Blast Off at Woomera

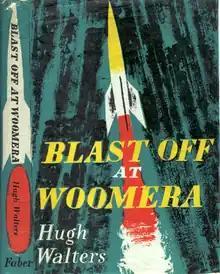
First edition

Blast Off at Woomera is a children's science fiction novel, the first in the "Chris Godfrey of U.N.E.X.A." series by British author Hugh Walters. It was published in the UK by Faber in 1957, in the United States by Criterion Books in 1958 (under the title Blast Off at 0300), and in the Netherlands in 1960 by Prisma Juniores (under the title "Ruimtevaarder nummer één" -- "Astronaut Number One").